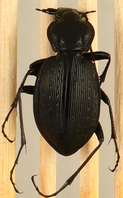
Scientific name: Carabus goryi
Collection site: Great Smoky Mountains National Park NEON (GRSM), plot GRSM_012